Yale Cellos

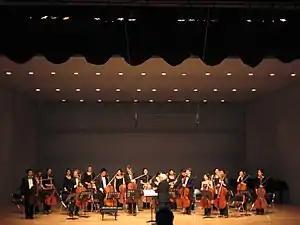
Yale Cellos, South Korea, 2005

Yale Cellos is an ensemble at the Yale School of Music consisting of the School of Music's cello studio—roughly 15 cellists. The group was founded in 1983 by the famed cello teacher Aldo Parisot, the former professor of cello at the Yale School of Music. Currently, the cellists study with Paul Watkins. Since its formation, the group has produced several CDs, one of which earned a Grammy nomination.